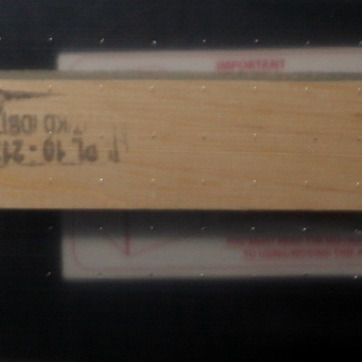
Material: wood